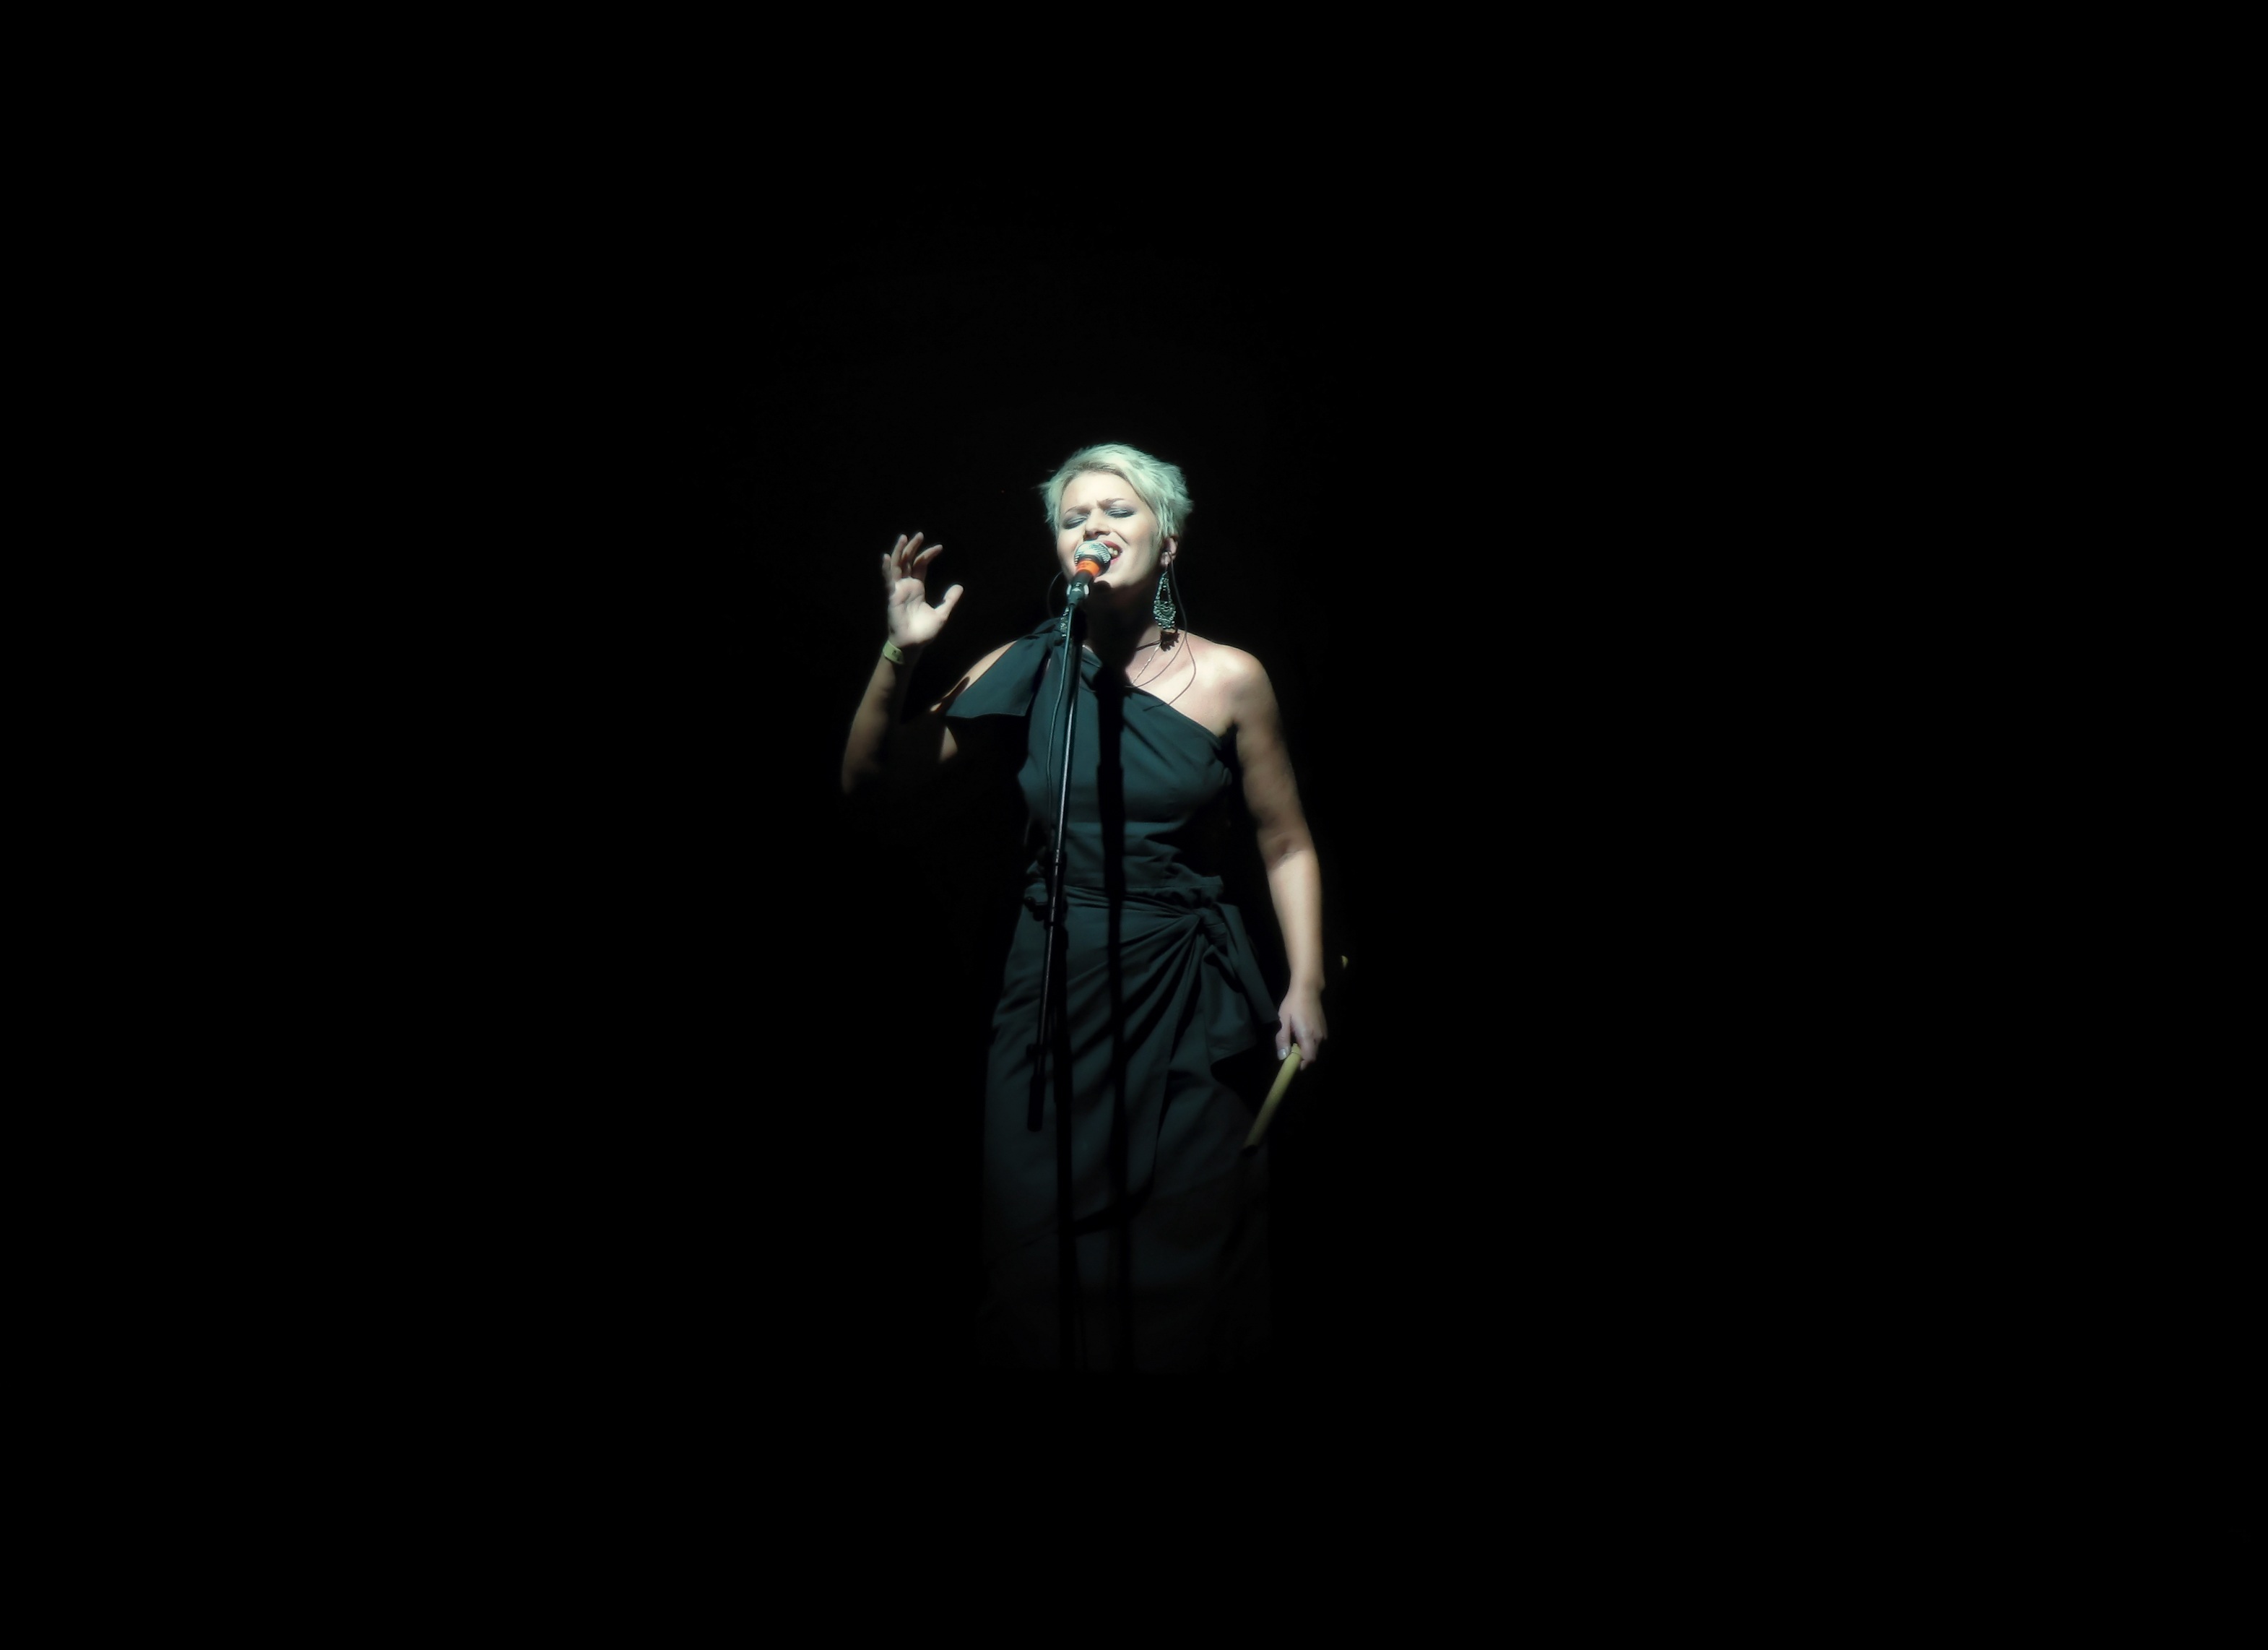
person, music, woman, star, dark, female, standing, concert, singer, evening, solo, microphone, human, darkness, professional, performer, musician, black, blonde, spotlight, black dress, perform, sing, stage, one, single, musical, performance, singing, sound, scene, elegant, blond, song, elegance, entertainment, adult, focused, concentrated, voice, performing arts, vocal, tense, devoted, alena romanova, a romanova, high not, top not